Aborto

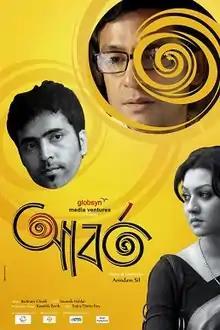

Aborto is a Bengali film released on 1 March 2013 and directed by Arindam Sil in his directorial debut. According to Sil, this film would be the greatest tribute to Satyajit Ray that has ever been made. The film stars Tota Roy Chowdhury, Bangladeshi actress Jaya Ahsan and Abir Chatterjee in lead roles. The screenplay was written by filmmaker Atanu Ghosh, but was not acknowledged on the posters by the director.